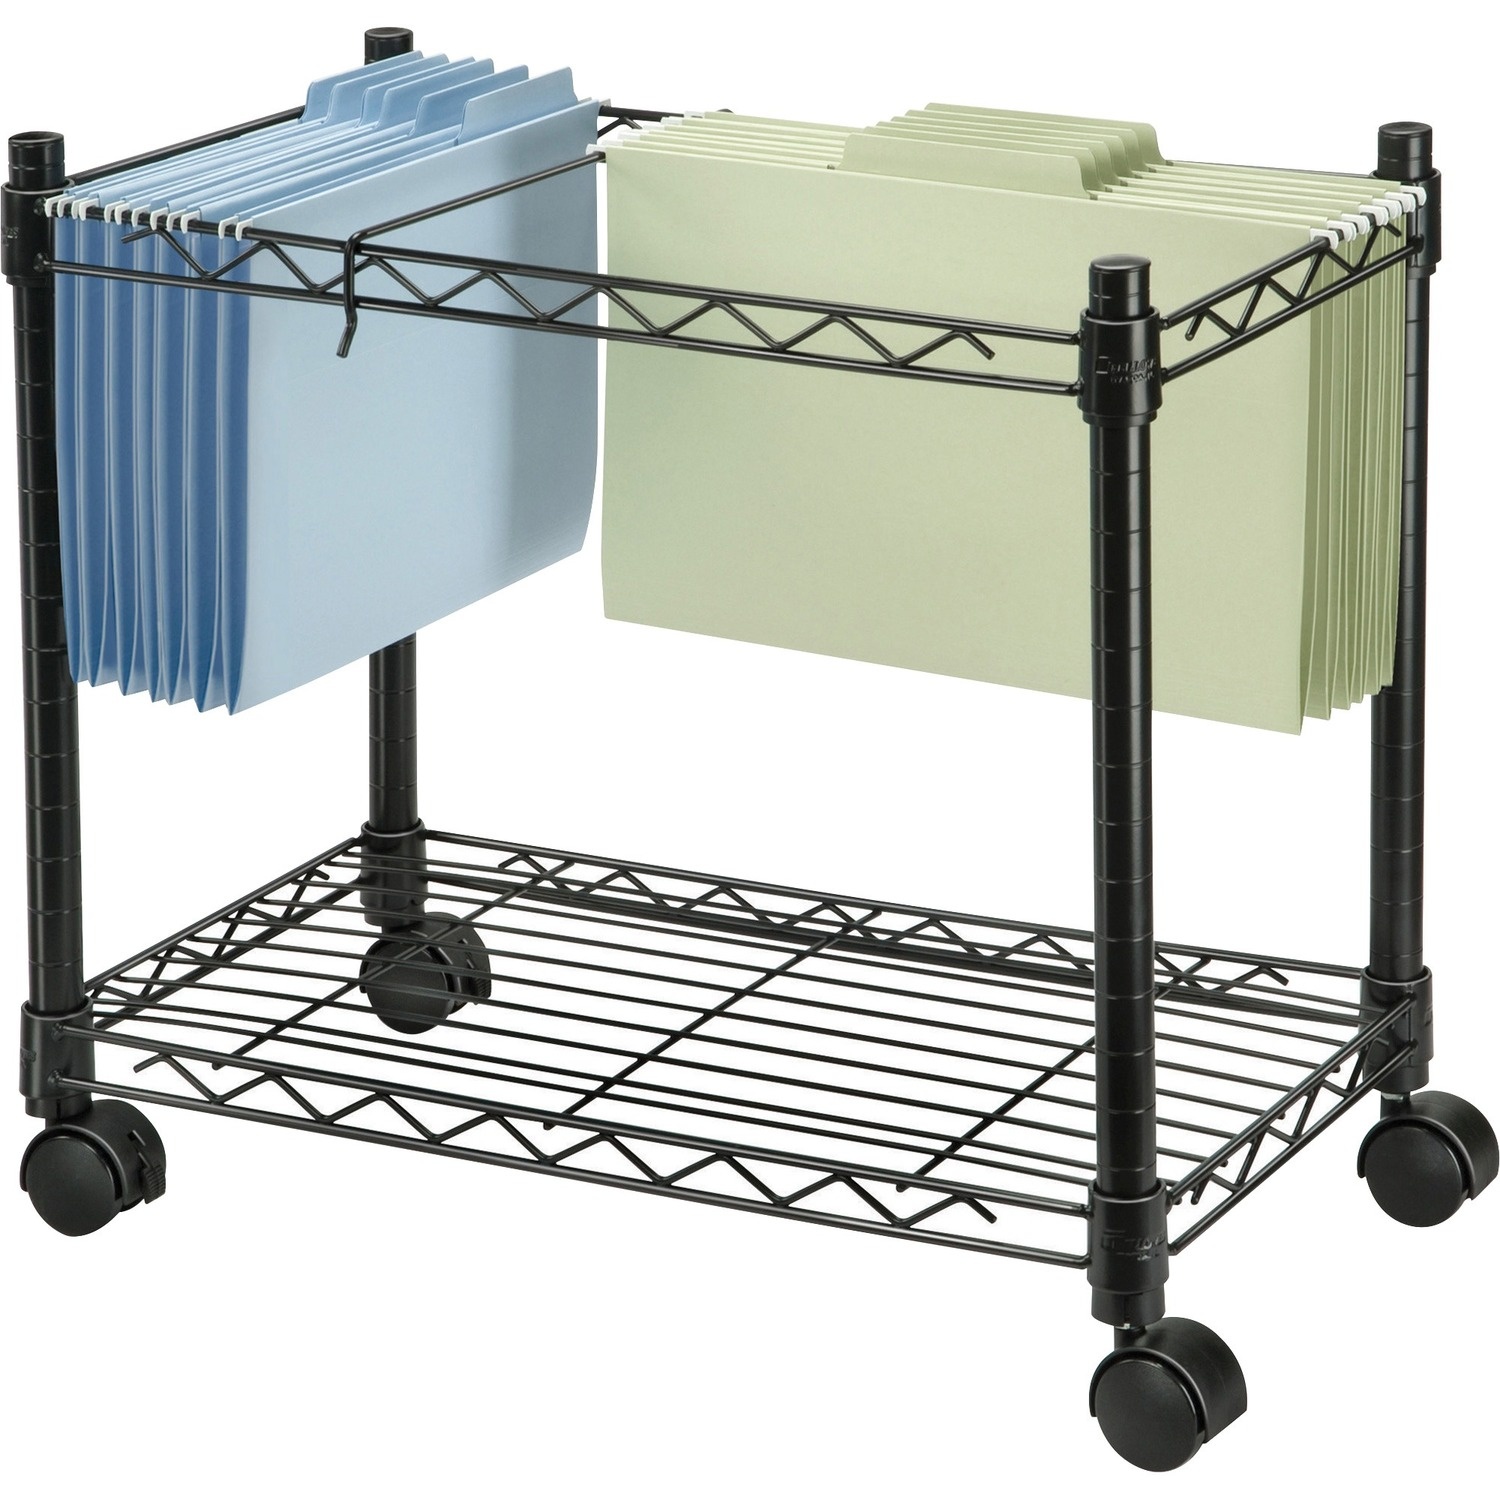
Fellowes High-Capacity Rolling File Cart (45081)
High-capacity file cart with adjustable divider system accommodates both letter-size and legal-size hanging folders at the same time. Bottom shelf offers extra storage. Four twin-wheel casters (two locking) allow the file cart to roll under your desk or credenza when not in use. Sturdy steel design assembles without tools. Features Holds both letter-size and legal-size hanging folders at the same time Multipurpose bottom shelf for additional storage Underdesk storage with not in use Easy, tool-free assembly Rolls on 4 twin-wheel casters (2 locking) Manufacturer Fellowes Categories Fellowes Office Furniture , Fellowes Carts MPN FEL45081 Model# 45081 UPC Code 818242543403 UNSPSC Code 1 Application/Usage Hanging File Folder, Storage Assembly Required Yes Country of Origin China Depth 14" Features Adjustable, Locking Casters, Recyclable Height 20.5" Limited Warranty 1 Year Manufacturer Fellowes, Inc. Manufacturer Part Number 45081 Manufacturer Website Address http://www.fellowes.com Number of Casters 4 Packaged Quantity 1 Each Product Type Mobile File Cart Recycled No Weight (Approximate) 12.19 lb Width 24" Brand Name Fellowes Marketing Information High-capacity file cart with adjustable divider system accommodates both letter-size and legal-size hanging folders at the same time. Bottom shelf offers extra storage. Four twin-wheel casters (two locking) allow the file cart to roll under your desk or credenza when not in use. Sturdy steel design assembles without tools. Product Name High-Capacity Rolling File Cart Product Color Black Product Material Metal, Steel Assembly Required Assembly is required Contains Recycled Materials N Returnable No Manufacturer Warranty Y Unit of Measure EA Item Weight 13.47 Ships via UPS Y This item is sold by the EA GTIN Item 818242543403 UPC Retail 818242543403 Brand Fellowes Brand Contact 1-800-955-0959 Manufacturer Stock No. 45081 Country of Origin CN UNSPSC Number 56101708 Warranty Limited Warranty: 1 Year
Brand: Fellowes
Category: Office Supplies > Office Carts > File Carts